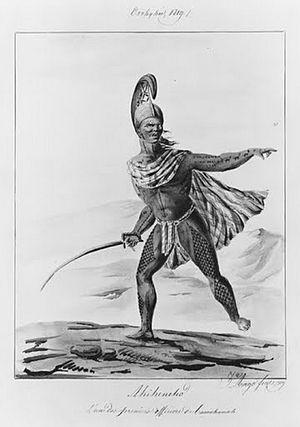
Owhyhee, 1819 - 'Aniheneho. L'un des Premiers Officiers de Tahmahamah.